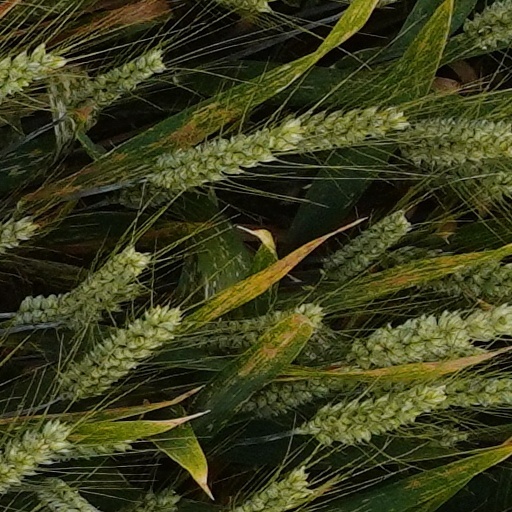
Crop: wheat